Born to Race (1988 film)

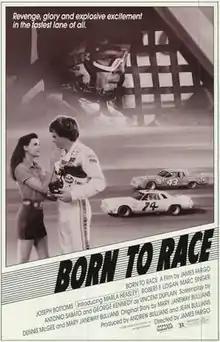

Born to Race is a 1988 film directed by James Fargo. It stars Joseph Bottoms and Marla Heasley.